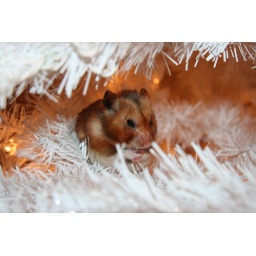
Having a little bath in a Christmas tree